Judas Priest

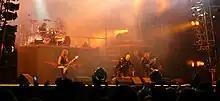
Judas Priest headlined the Sweden Rock Festival in June 2008.

After eleven years apart, faced with an ever-growing demand for a reunion, Judas Priest and Rob Halford announced they would reunite in July 2003, to coincide with the release of the "Metalogy" box set (despite Halford's earlier insistence that he "would never do it"). They did a concert tour in Europe in 2004, and co-headlined the 2004 Ozzfest, being named as the "premier act" by almost all US media coverage of the event. Judas Priest and "Ripper" Owens parted amicably, with Owens joining American heavy metal band Iced Earth.